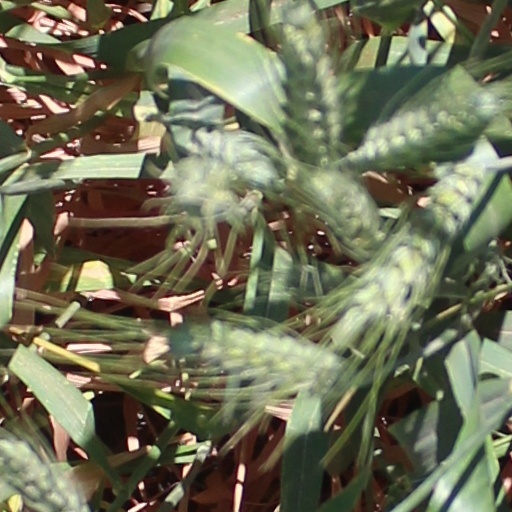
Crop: wheat